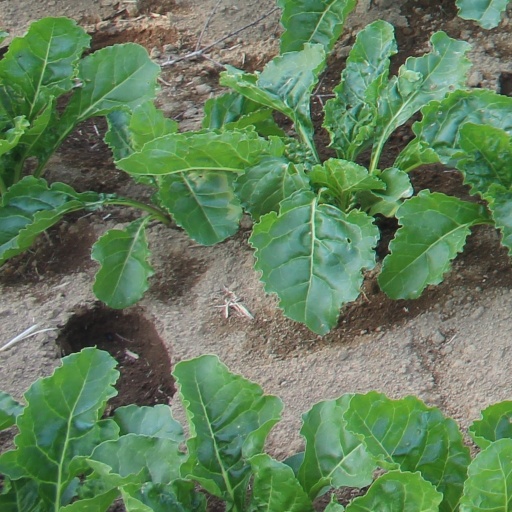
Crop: sugar beet